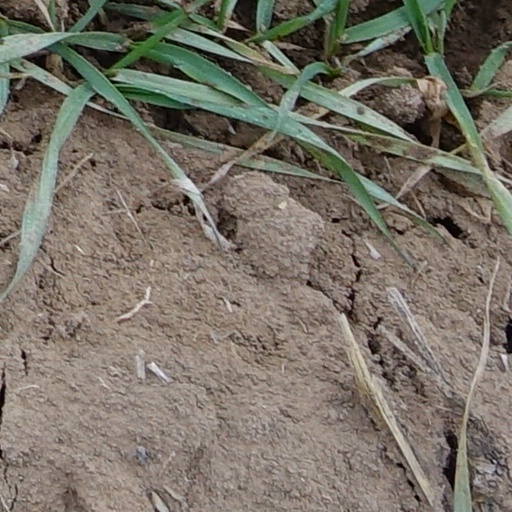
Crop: wheat